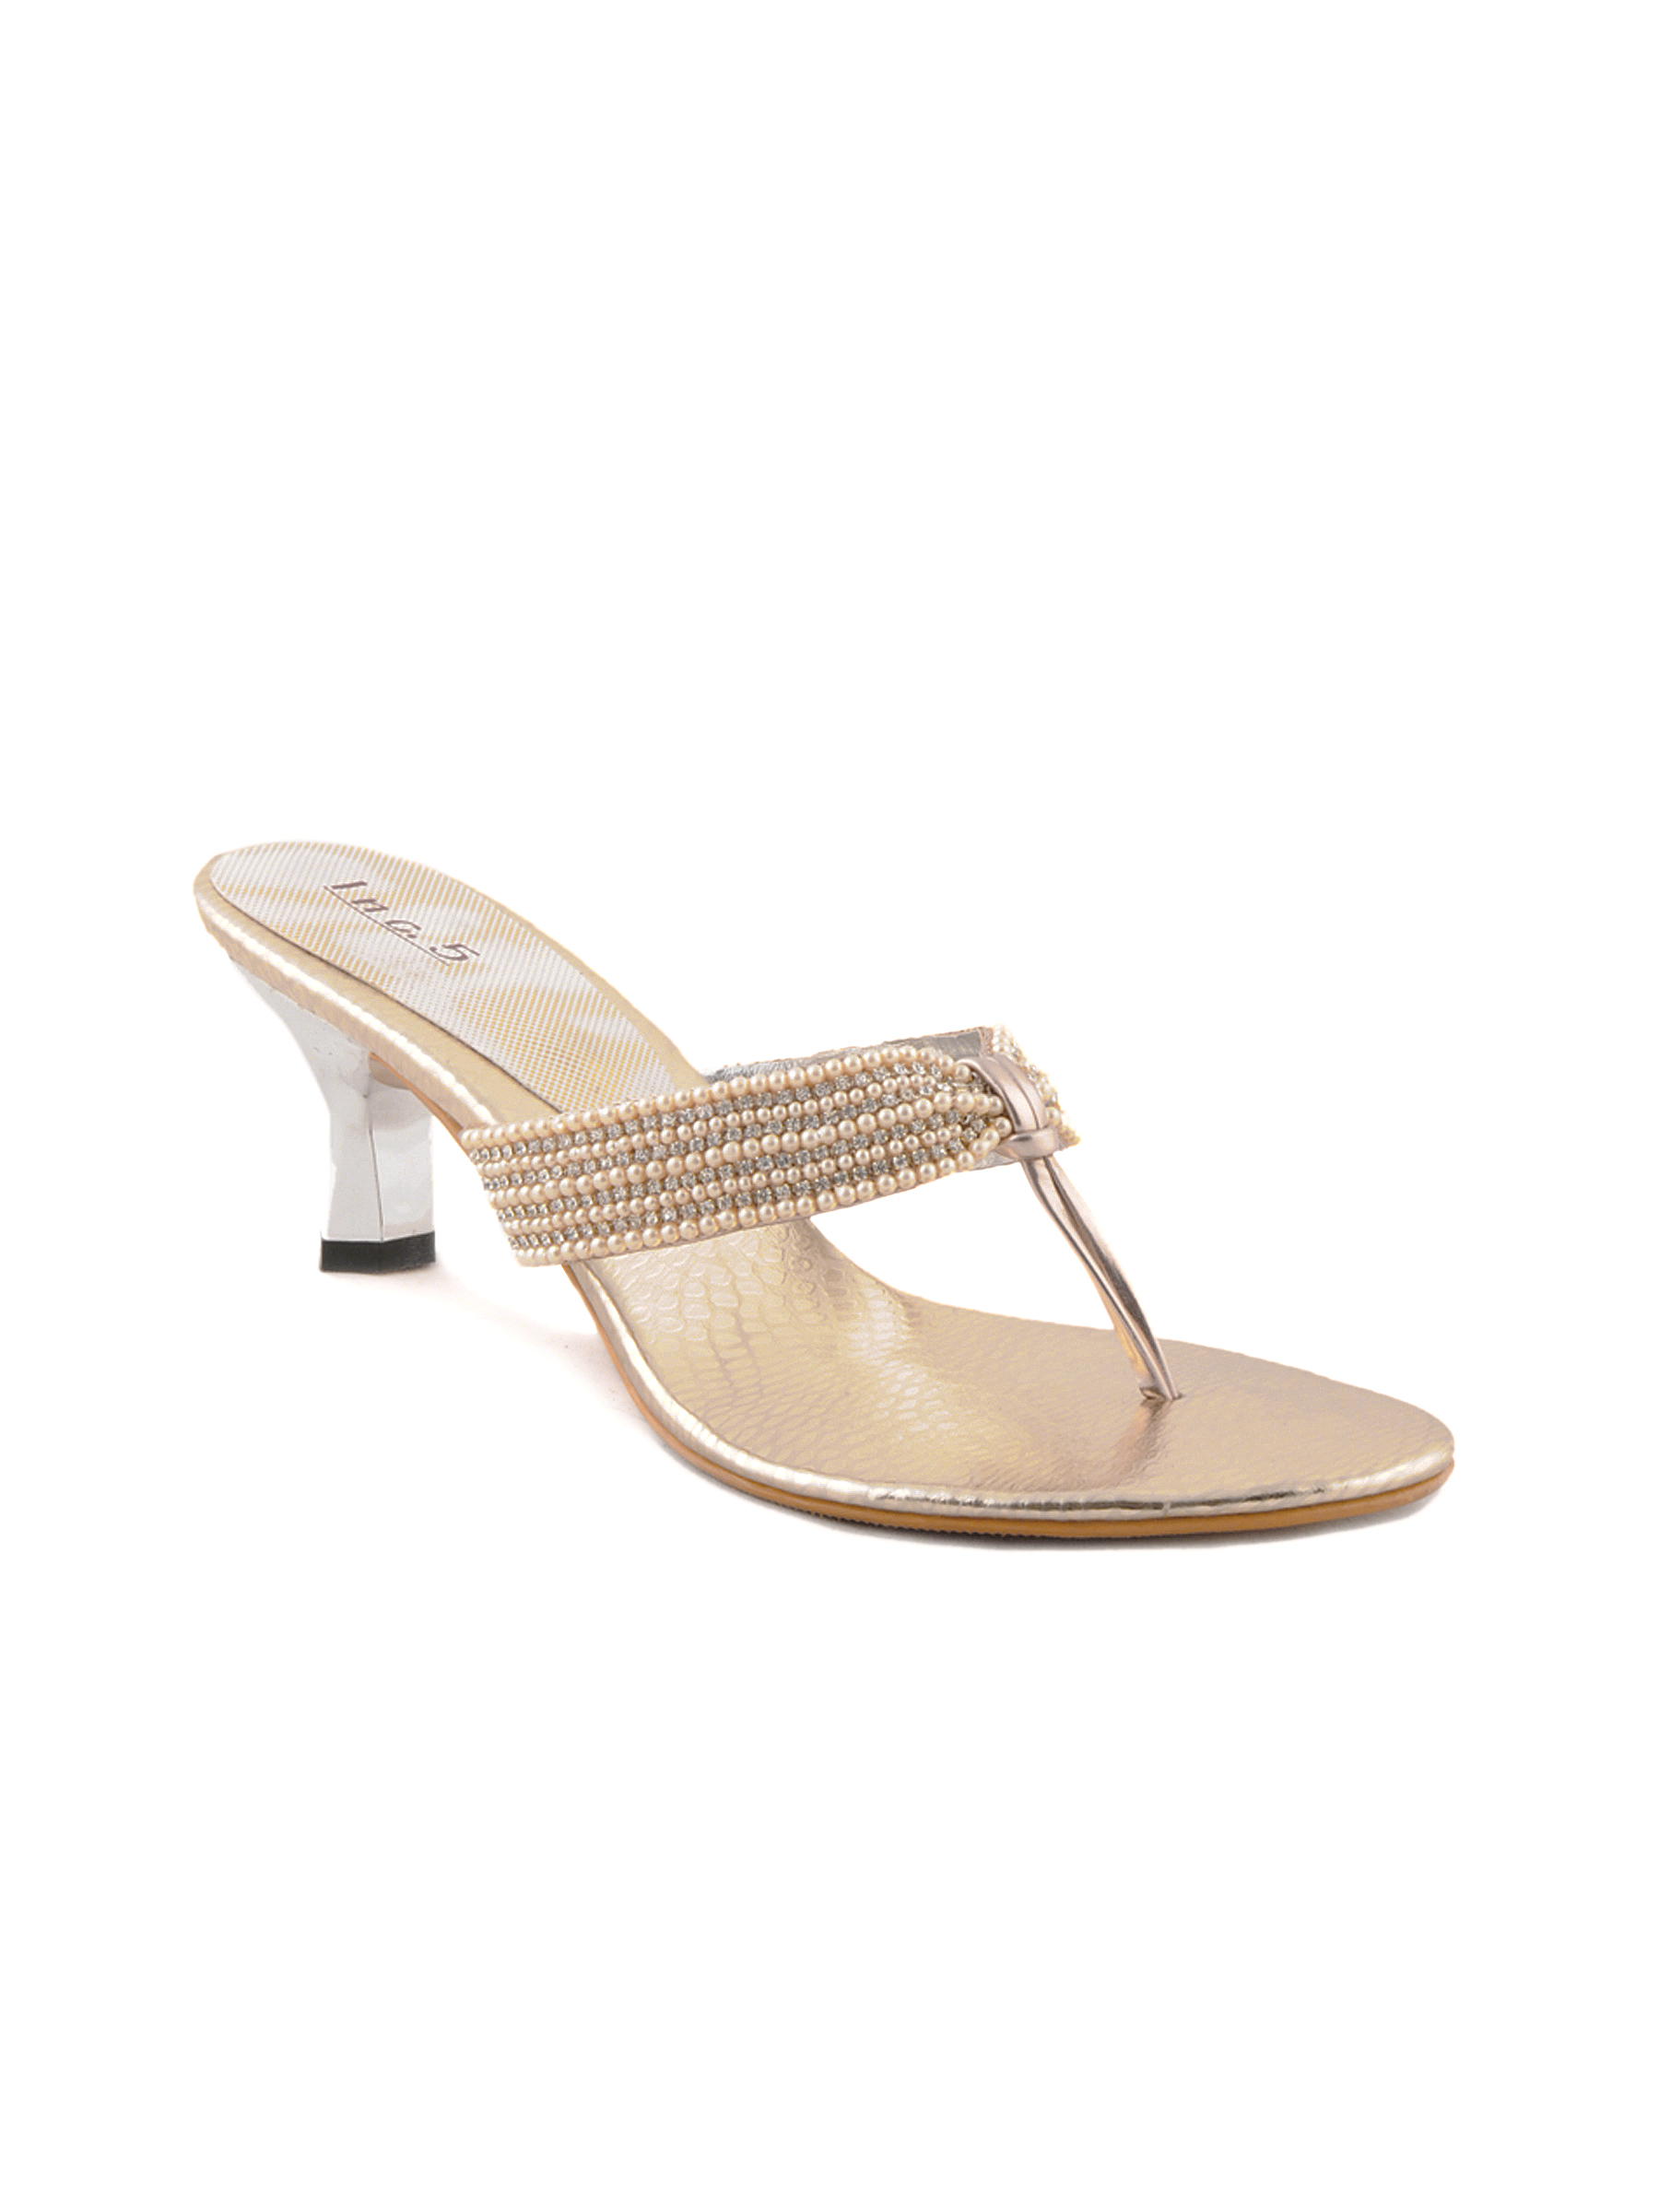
Inc 5 Women Casual Gold Heels
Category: Footwear / Shoes / Heels
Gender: Women
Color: Gold
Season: Winter 2012
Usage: Casual